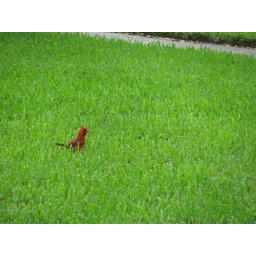
cardinal in the green grass